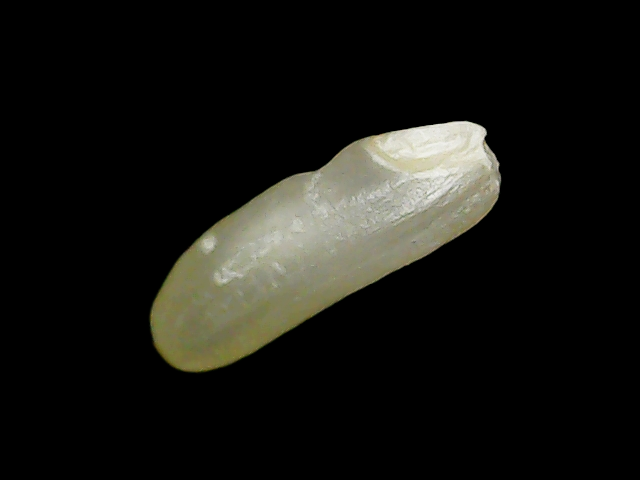
Rice variety: Binadhan21